Australian green tree frog

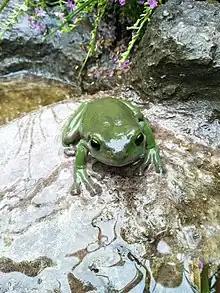
Green tree frogs often show up after rain

Many frogs flick out their sticky tongues at prey and the victim sticks to the tip and is drawn back into the mouth and consumed. A green tree frog uses this technique for smaller prey; for larger items, however, it pounces, then pushes the prey into its mouth with its hands.